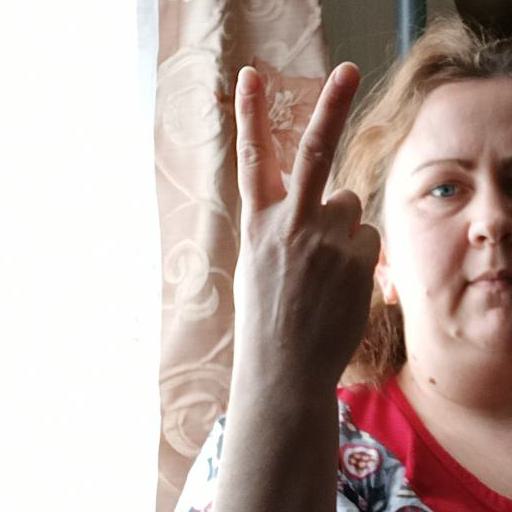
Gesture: peace_inverted